Toni Kroos

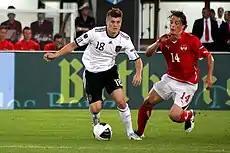
Kroos (left) battles Julian Baumgartlinger for the ball in a Euro 2012 qualifying match against Austria in 2011

In 2016, Kroos became a part of a collaboration between the German Football Association and The LEGO Group, who in May released a Europe-exclusive collectible minifigure series, with Kroos featured as the tenth of sixteen minifigures in the collection. On 12 October 2016, he signed a new contract until 2022, and by the end of the year he was once again nominated to the FIFA FIFPRO World 11 and the UEFA Team of the Year. He scored the winning goal for Real Madrid in the 81st minute of the game against Celta Vigo as Real Madrid won their first home game of the La Liga season by 2–1. He was a regular starter when Madrid won the 2016–17 La Liga and later defended their title in the 2016–17 Champions League. He became the first German player to win the trophy three times. At the end of 2016–17, Kroos was the most used player under Zidane. During the 2017–18 Champions League, he made twelve appearances, when Madrid won their third consecutive and 13th overall Champions League title.